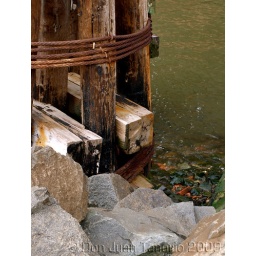
Wood, water and rocks under the bridge